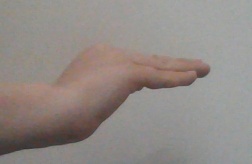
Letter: haa